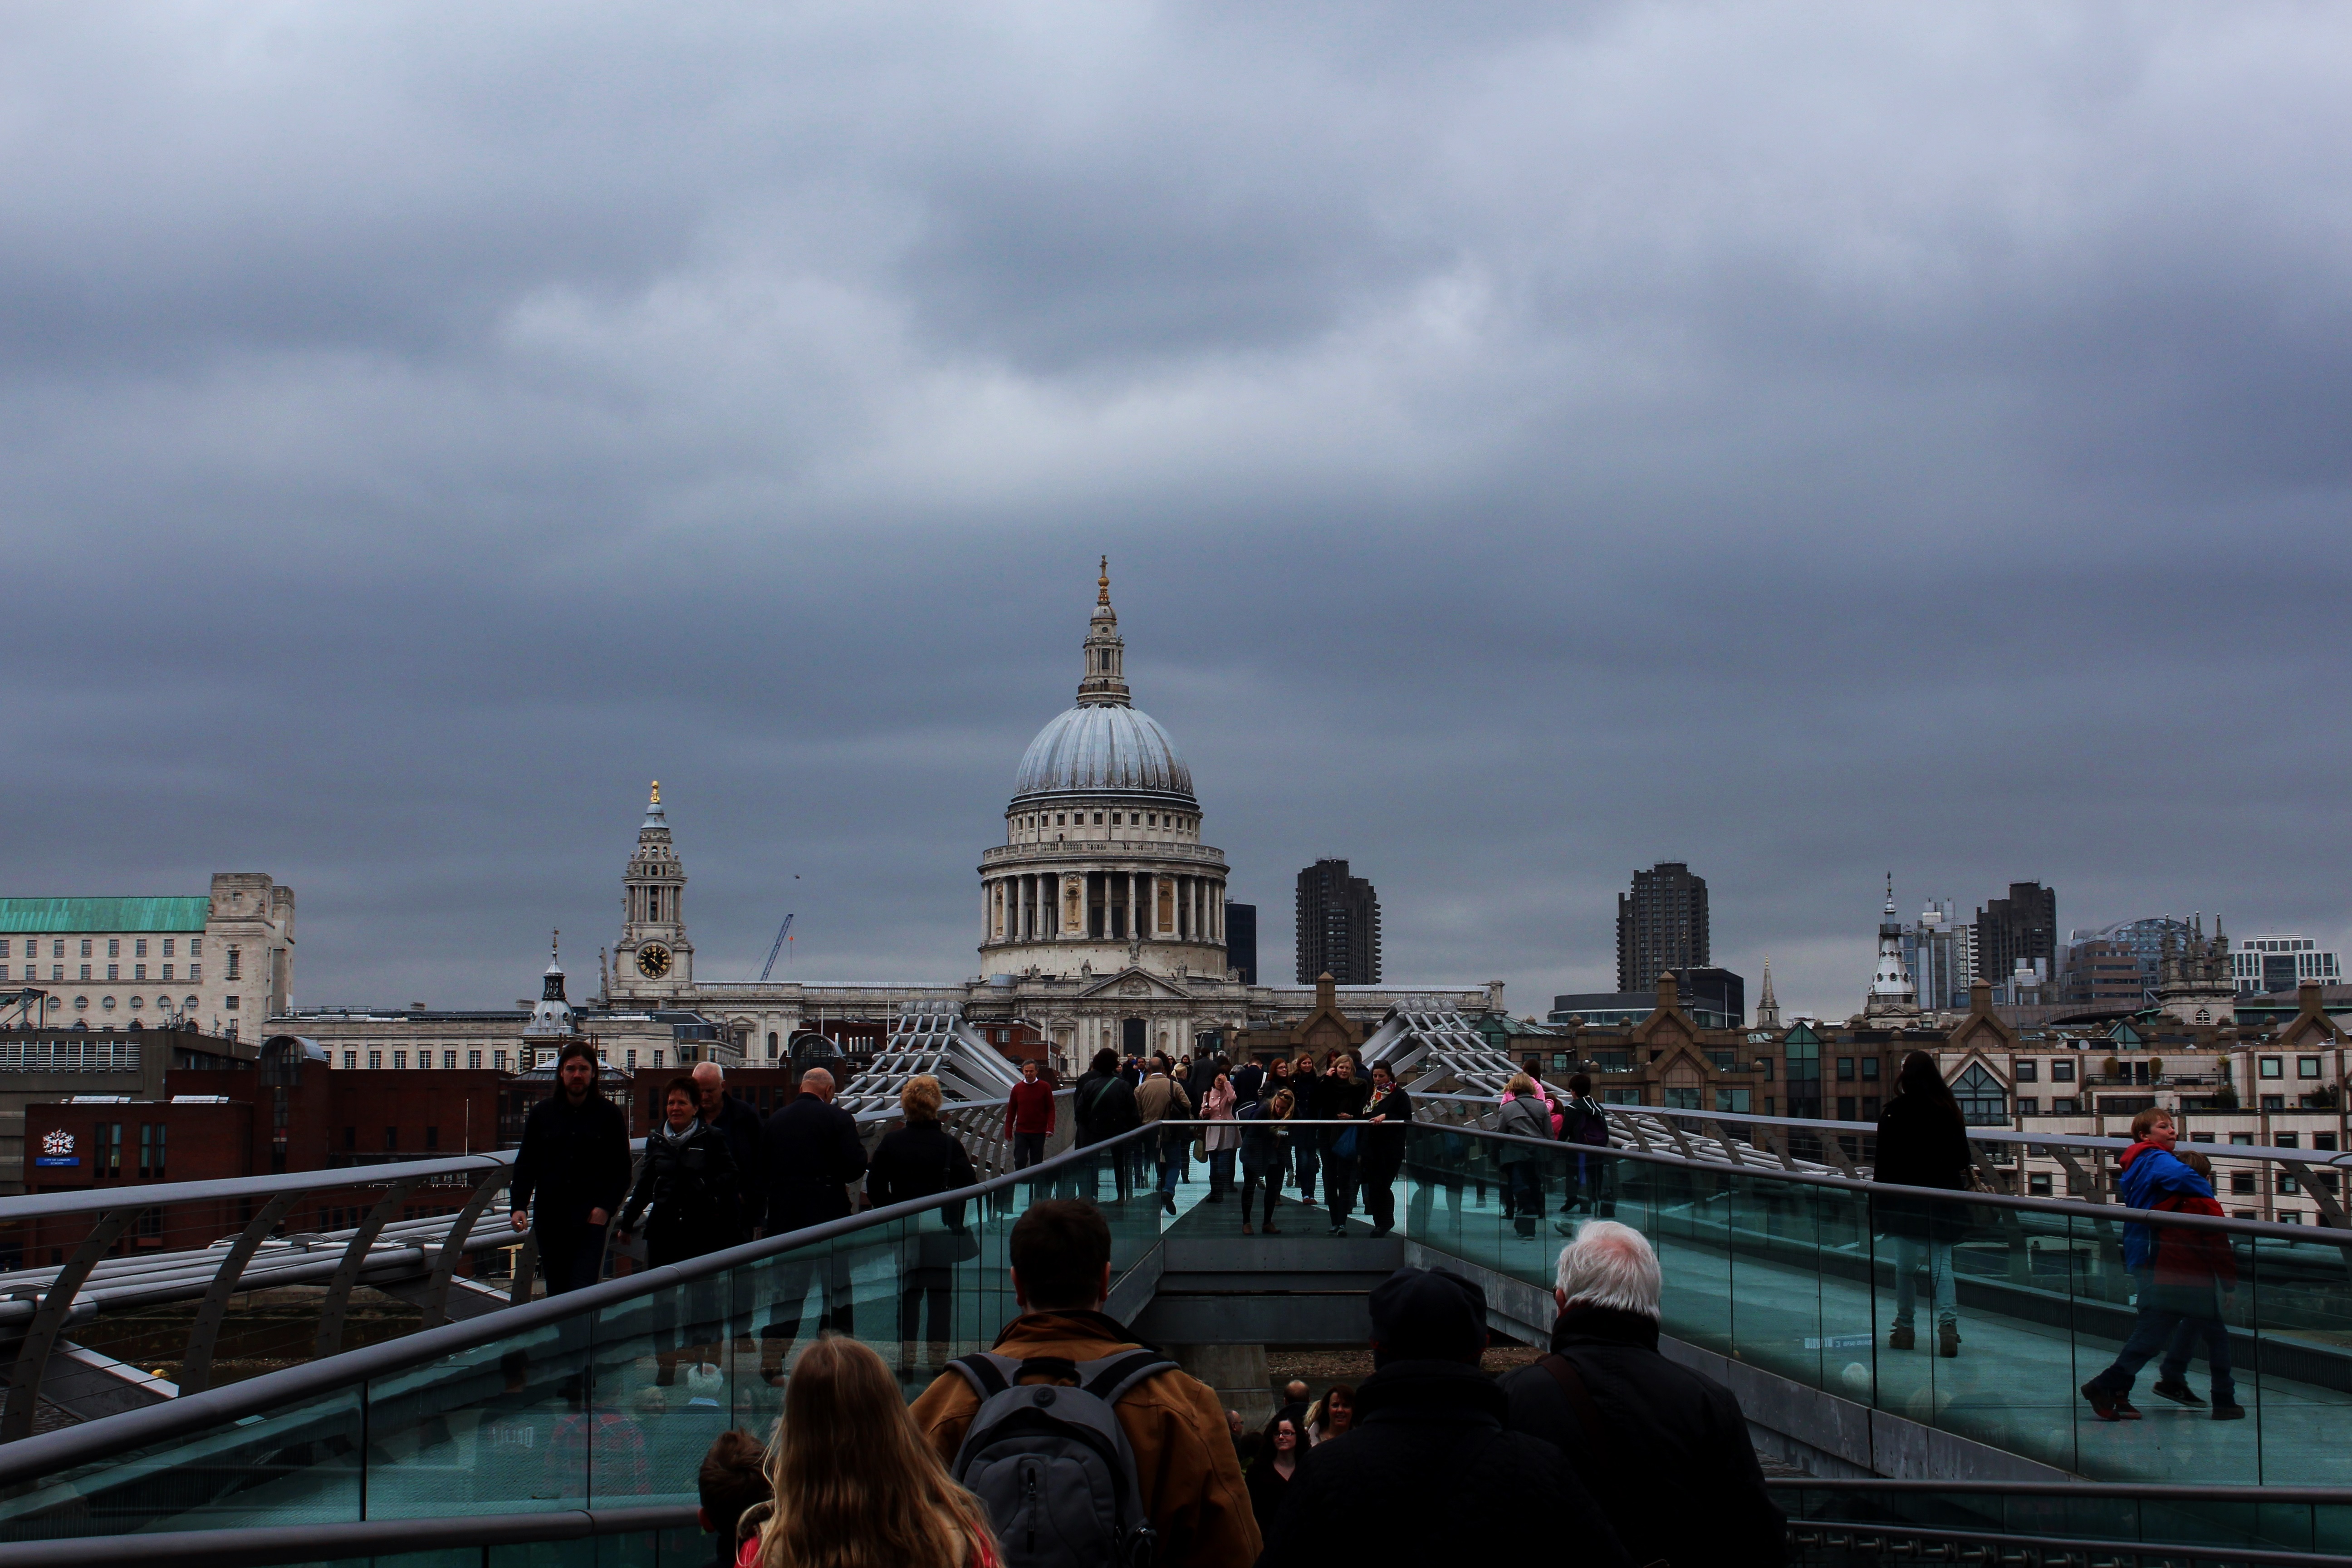
sea, architecture, bridge, skyline, building, city, skyscraper, cityscape, tourist, evening, reflection, tower, landmark, human, tourism, waterway, place of worship, places of interest, england, london, cloudiness, bridge railing